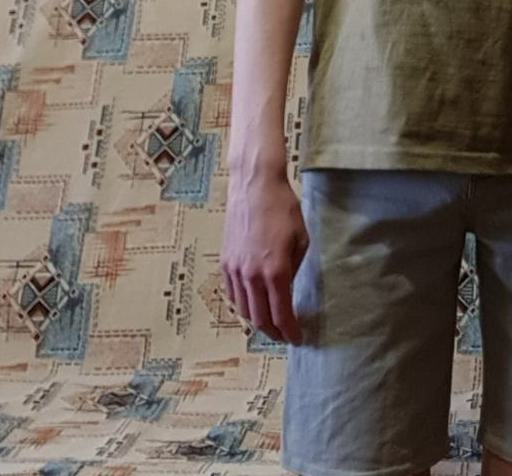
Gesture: no_gesture